Mosque

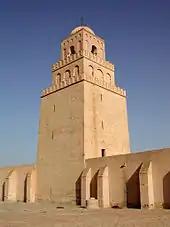
One of the oldest standing minarets in the world, at the Great Mosque of Kairouan, in Tunisia

The Ottomans introduced central dome mosques in the 15th century. These mosques have a large dome centered over the prayer hall. In addition to having a large central dome, a common feature is smaller domes that exist off-center over the prayer hall or throughout the rest of the mosque, where prayer is not performed. This style was heavily influenced by Byzantine architecture with its use of large central domes.